Anna-Kaarina Aalto

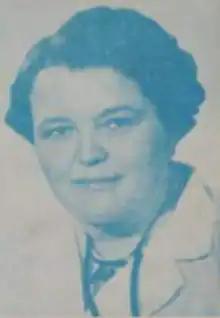
Aalto

Anna-Kaarina Aalto (12 August 1920 – 16 April 1994) was a Finnish physician and politician who served in the Parliament of Finland from 1971 until 1972. A member of the National Coalition Party, she represented the Kymi constituency. Aalto was a prominent figure in South Karelia, well-regarded for her medical practice and public service. She was a member of the Lappeenranta city council for nearly forty years.